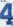
Number: 4